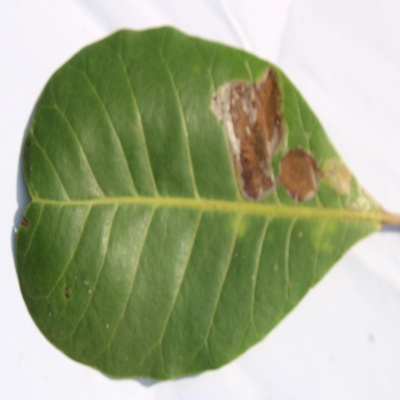
Crop: Cashew
Condition: leaf miner